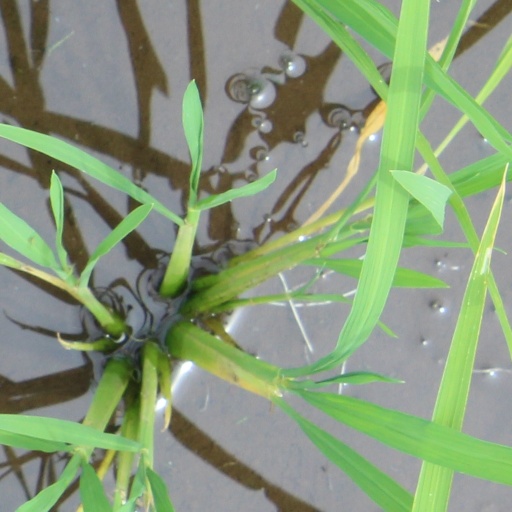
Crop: rice